Thomas Mowbray, 1st Duke of Norfolk

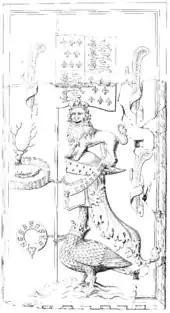
possible funerary slab of the duke of norfolk

Margaret, Duchess of Norfolk, did not die until March 1399. Mowbray would not, though, inherit the great Brotherton estates. Even though he had been granted letters of protection after the Coventry judgement allowing him to sue for the right to enter any new inheritance, these were cancelled the same day Richard announced he would confiscate Bolingbroke's Lancastrian inheritance. This has been described by the scholar Douglas Biggs as an act of either "malice or great folly".